McHenry, Illinois

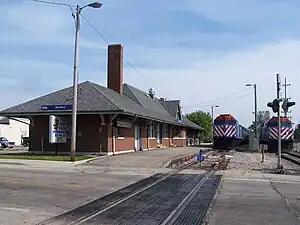
McHenry Metra Station

McHenry is currently the terminus of a branch line on Metra's Union Pacific Northwest Line, with weekday passenger service to Ogilvie Transportation Center (formerly Northwestern Station) in downtown Chicago. The line that now terminates at McHenry once continued to Williams Bay, Wisconsin, but that service was discontinued in stages in the 1960s and 1970s.